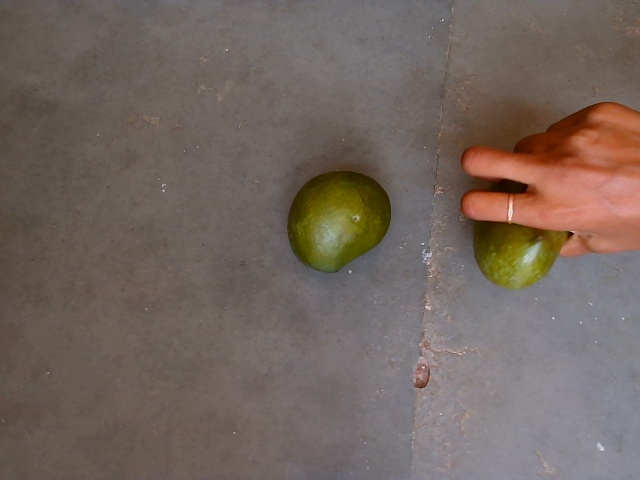
Label: Raw_Mango